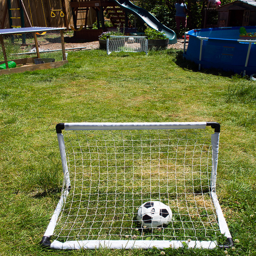
A backyard with a pool, soccer. equipment and other toys in it.
some green grass a soccer net and ball a slide and a pool
Soccer ball and net device in backyard with pool.
a soccer ball that is in some kind of net
A soccer ball sitting in the net.